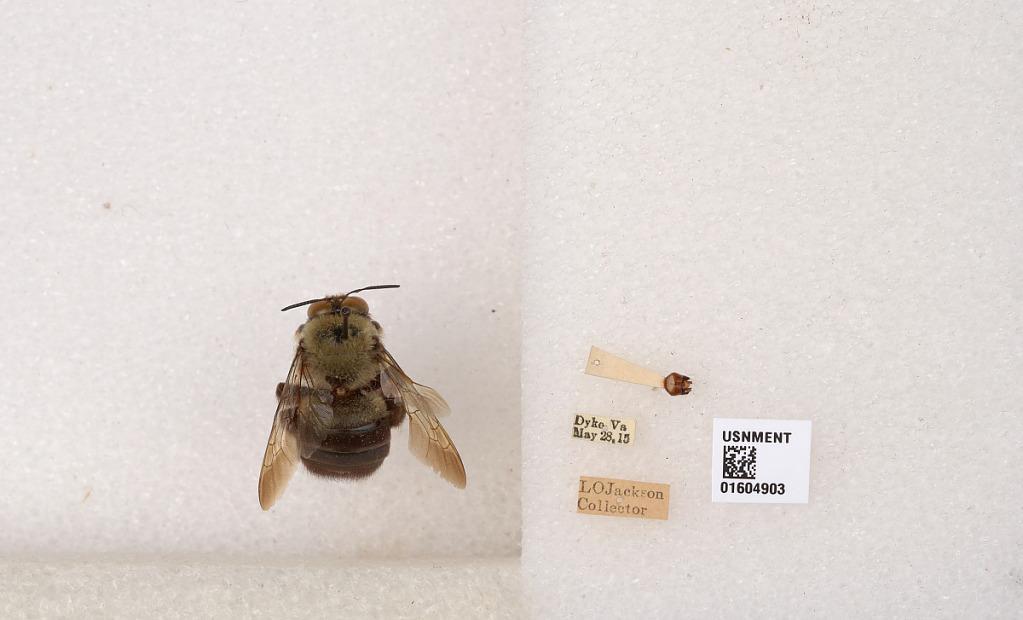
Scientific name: Xylocopa (Xylocopoides) virginica virginica (Linnaeus)
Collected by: L. Jackson
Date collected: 1915-5-28
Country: United States
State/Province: Virginia
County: Greene
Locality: Dyke
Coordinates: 38.2536, -78.5397